Lynn Fontanne

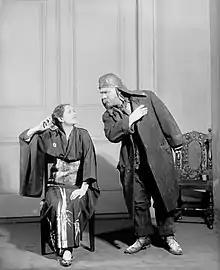
young white woman in Japanese kimono worn as a dressing gown, next to standing middle-aged man in working clothes raising his hand threateningly, ignored by her

In 1924, the Lunts joined the company of the Theatre Guild, which, in the words of Fontanne's biographer Jared Brown, "staged plays on Broadway but defied Broadway conventions by offering serious and innovative plays that were regularly rejected by commercial managements". The first play in which the couple appeared for the Guild was Ferenc Molnár's "The Guardsman", in which they established a reputation for playing light comedy. They acted together in three plays by Bernard Shaw: "Arms and the Man" (as Raina and Bluntschli, 1925), "Pygmalion" (as Eliza and Higgins, 1926) and "The Doctor's Dilemma" (as the Dubedats, 1927). Fontanne had the chance to demonstrate her versatility by switching from comedy to demanding experimental drama in Eugene O'Neill's "Strange Interlude" (1928), described by Woollcott as "the "Abie's Irish Rose" of the pseudo-intelligentsia".